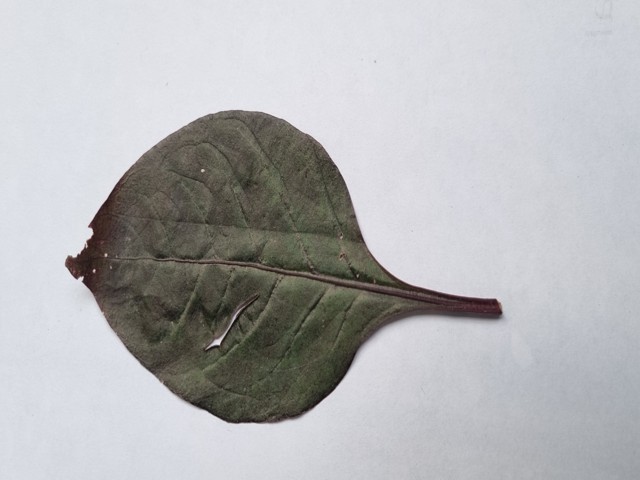
Plant: kalochitra